The Swapper

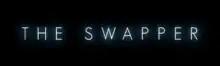

The Swapper is a 2013 puzzle-platform game. A science fiction-themed title, the player controls a scavenger stranded aboard an abandoned research station, and discovers the strange titular device, which allows her to create clones of herself and switch her consciousness between these clones. The player uses this ability to solve various puzzles and learn about the fate of the station's researchers. The game's plot explores philosophical themes including the nature of consciousness, identity, telepathy, and the mind–body problem, with two of its main characters named after famous philosophers Daniel Dennett and David Chalmers.